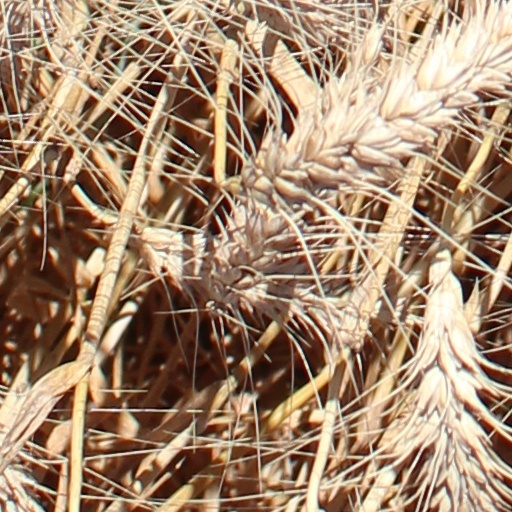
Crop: wheat